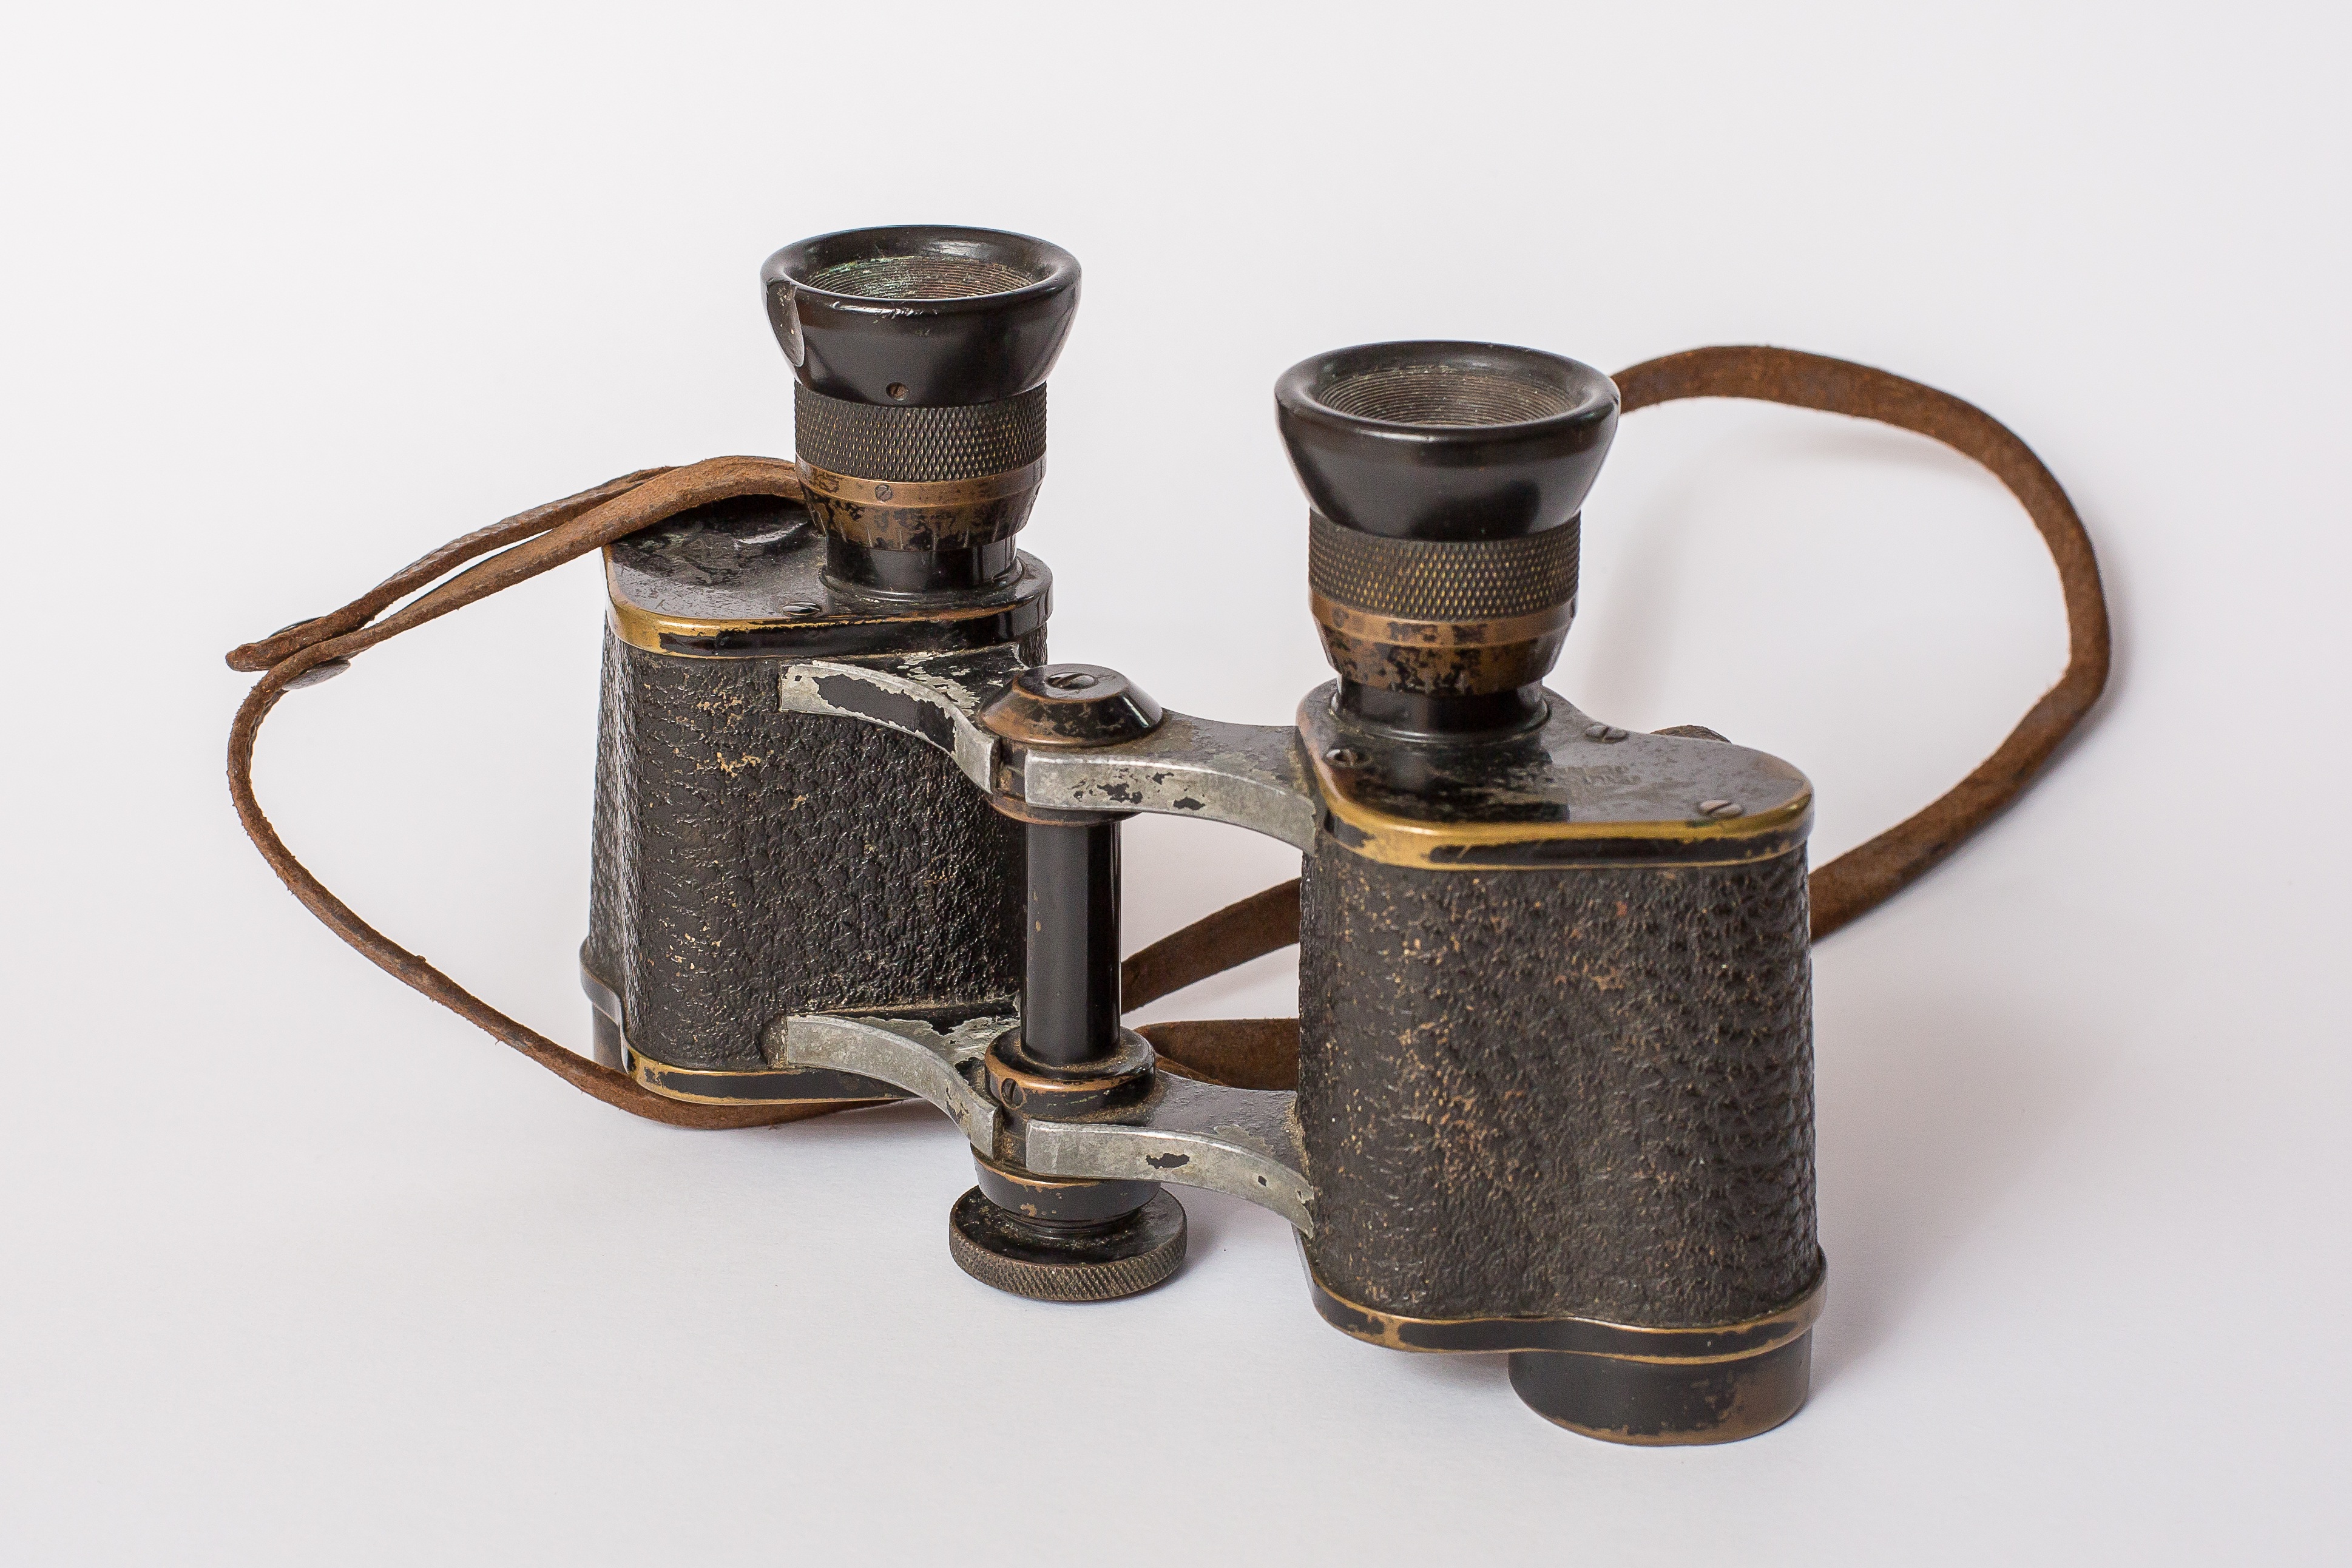
old, nostalgia, brass, vision, distant, binoculars